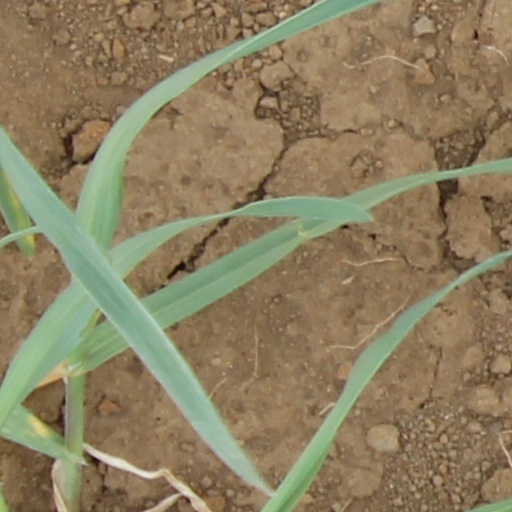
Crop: wheat